Frank Borman

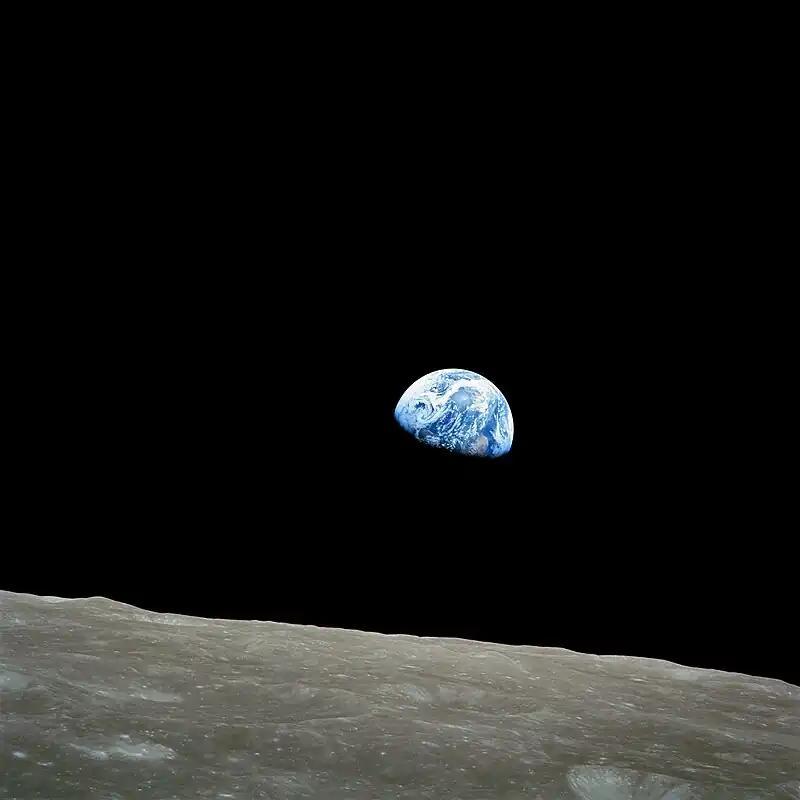
"Earthrise", taken on December 24, 1968, by Apollo 8 astronaut Bill Anders

Apollo 8 was launched at 12:51:00 UTC (07:51:00 Eastern Standard Time) on December 21, 1968. On the second day Borman awoke feeling ill. He vomited twice and had a bout of diarrhea; this left the spacecraft full of small globules of vomit and feces, which the crew cleaned up as best they could. Borman did not want anyone to know about his medical problems, but Lovell and Anders wanted to inform Mission Control. The Apollo 8 crew and Mission Control medical personnel concluded that there was little to worry about and that Borman's illness was either a 24-hour flu, as Borman thought, or an adverse reaction to a sleeping pill. Researchers now believe that he was suffering from space adaptation syndrome, which affects about a third of astronauts during their first day in space as their vestibular system adapts to weightlessness. Space adaptation syndrome had not occurred on Mercury and Gemini missions because those astronauts could not move freely in the small cabins of those spacecraft. The increased cabin space in the Apollo command module afforded astronauts greater freedom of movement, contributing to symptoms of space sickness.